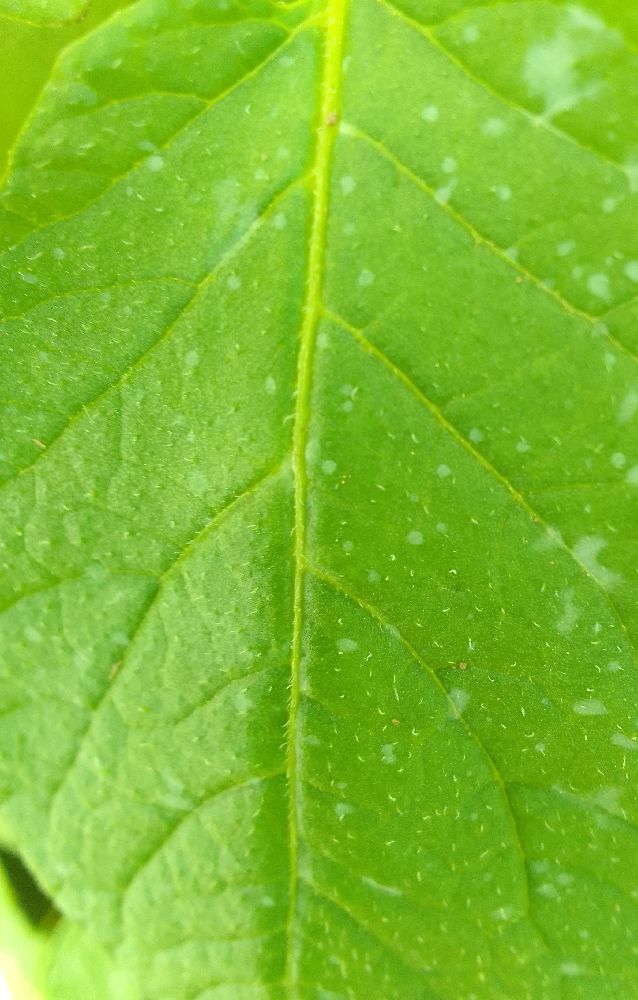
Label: Healthy